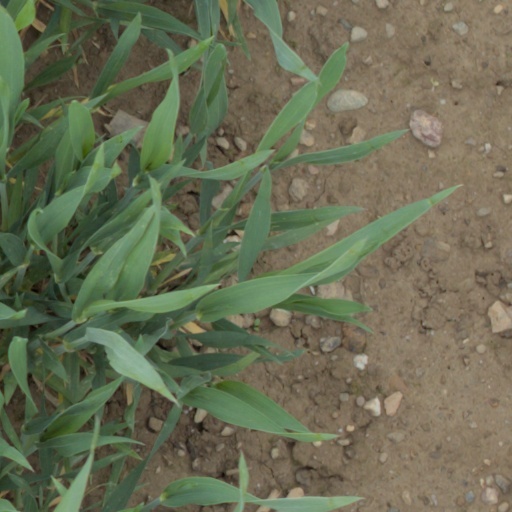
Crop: wheat